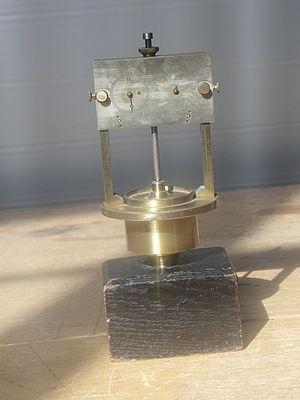
Sirène de Cagniard-Latour de face
Charles Cagniard de Latour, né le 31 mars 1777 à Paris et mort à Paris le 5 juillet 1859, est un ingénieur et physicien français. Il est passé à la postérité pour ses travaux d'acoustique quantitative, pour lesquels il mit au point la « sirène ».
La sirène de Cagniard-Latour permet de mesurer la fréquence d'un son.